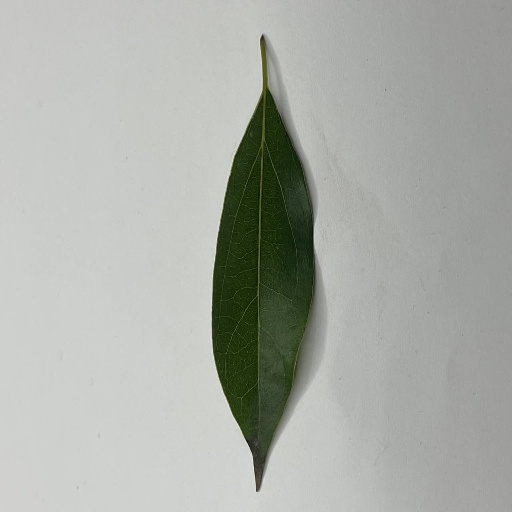
Species: Camphor
Leaf condition: Healthy Leaf